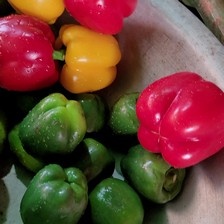
Label: capsicum